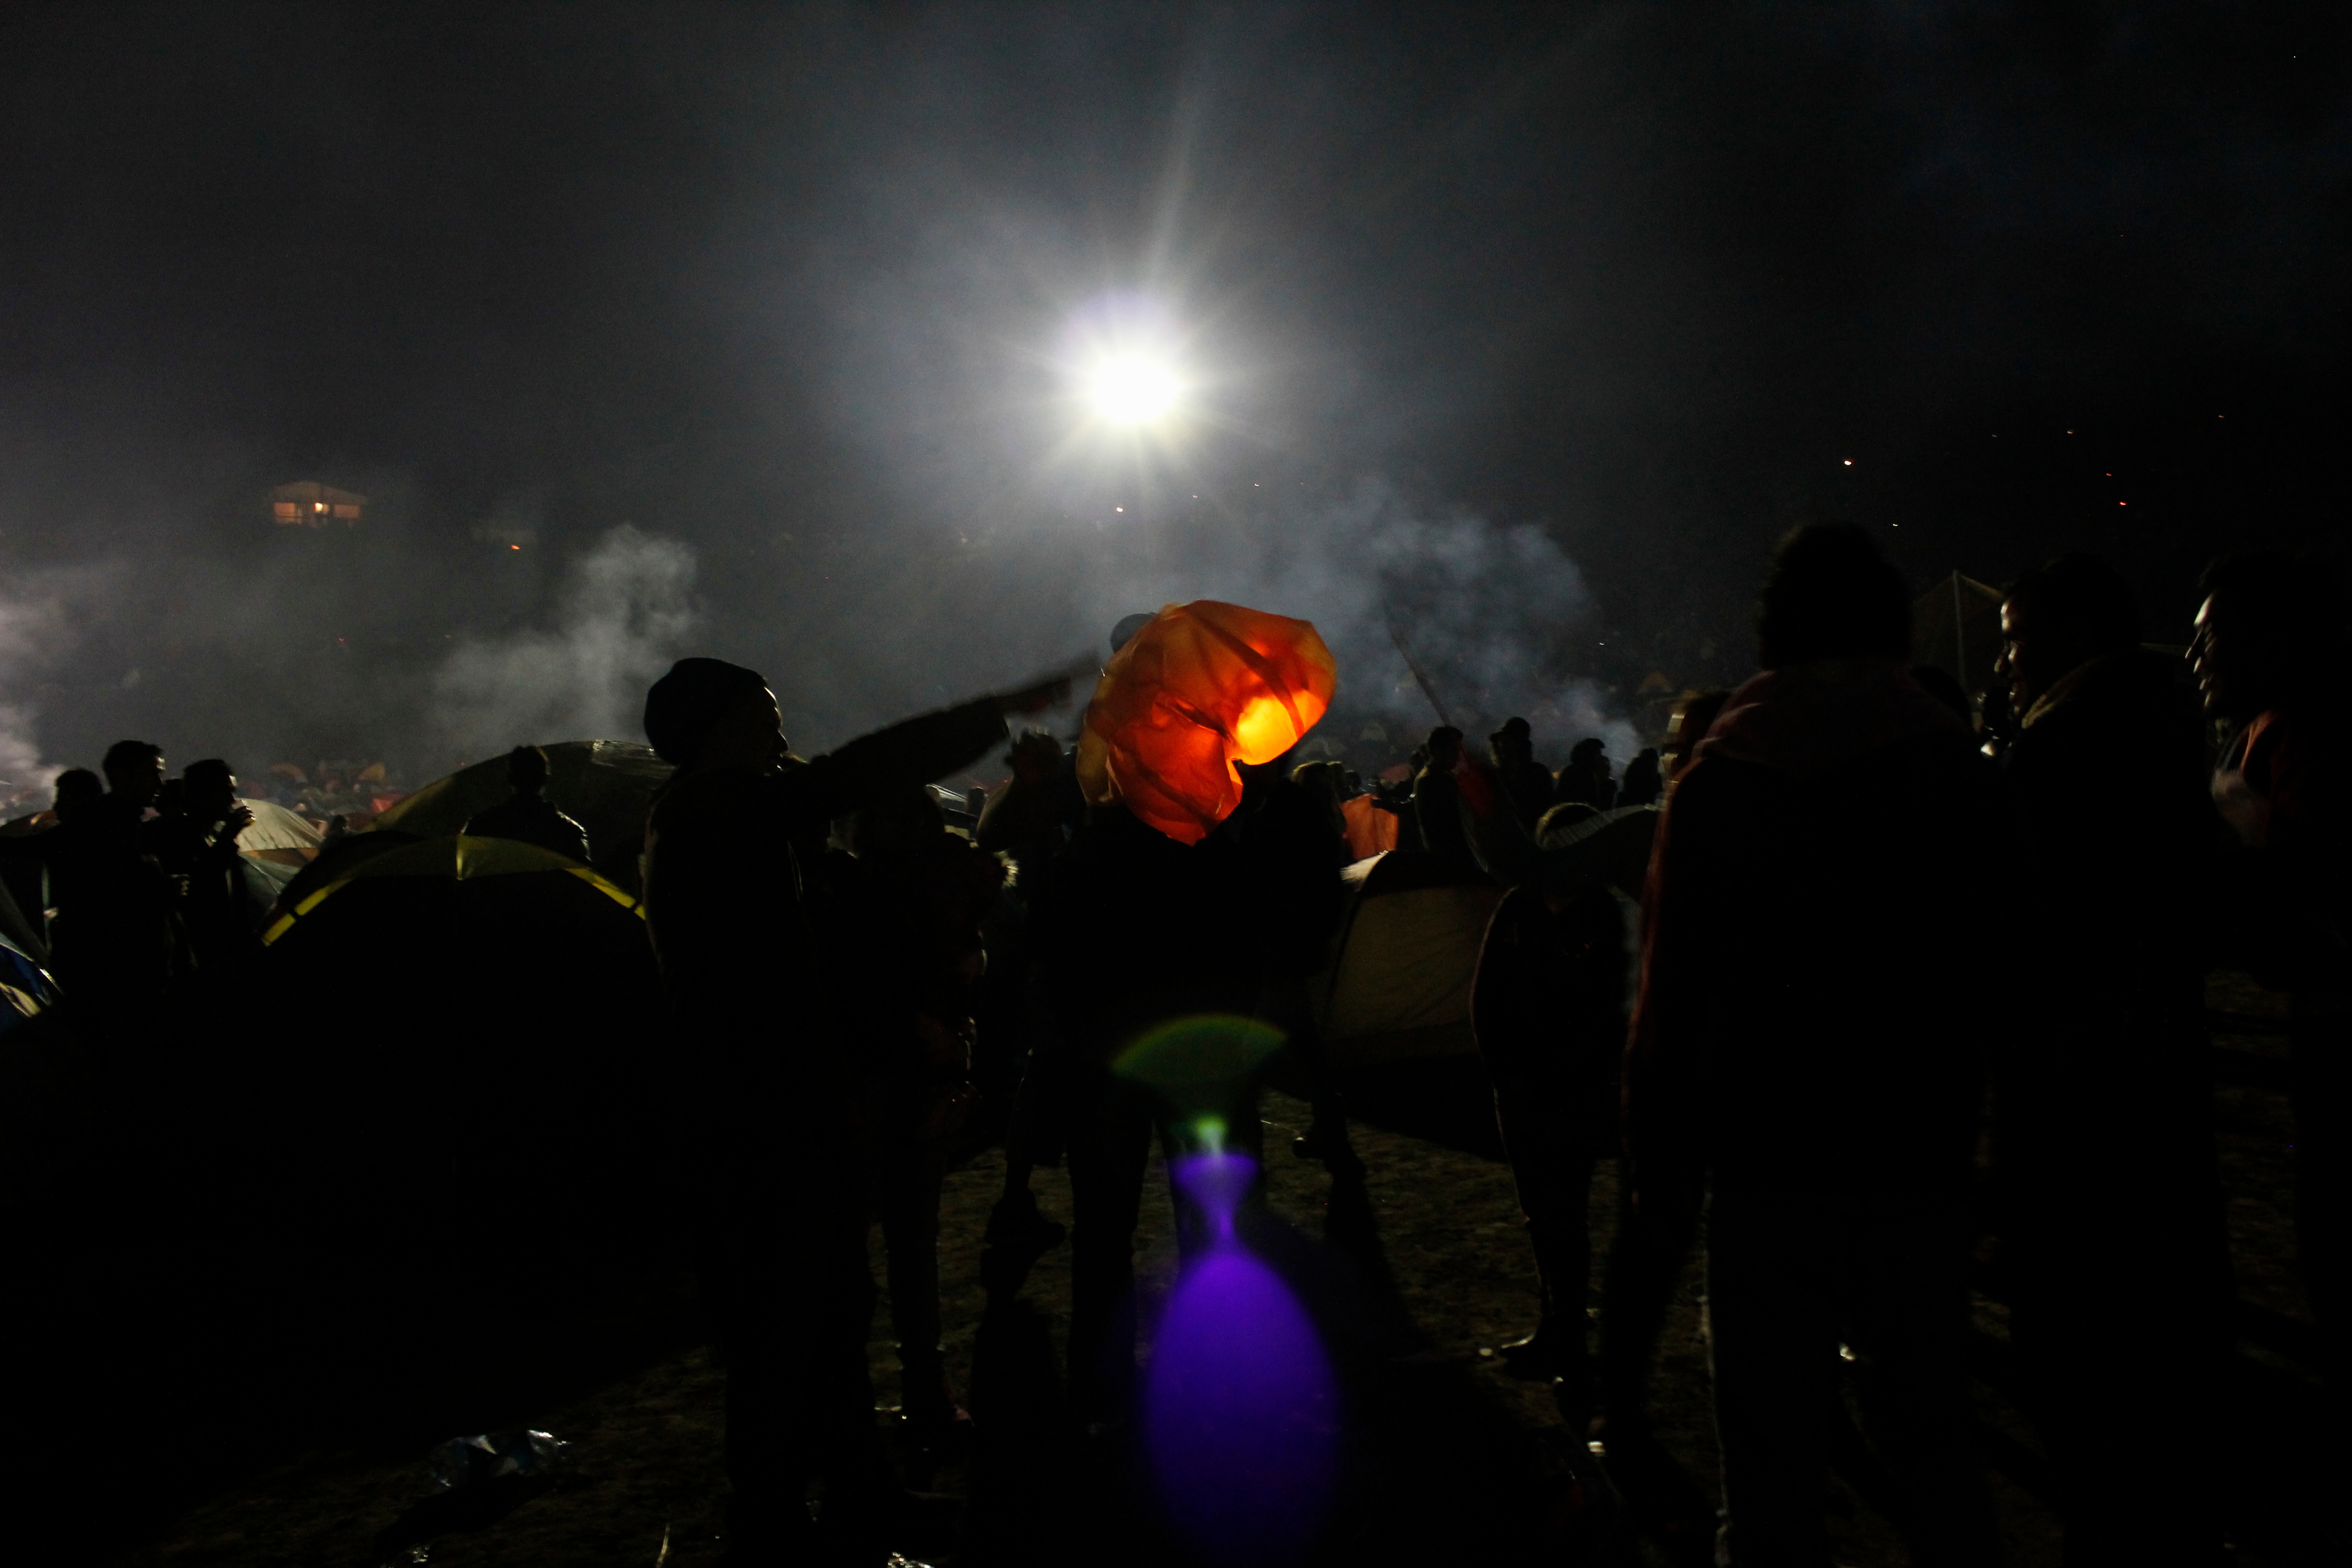
light, night, fire, darkness, atmosphere of earth